Surety Building

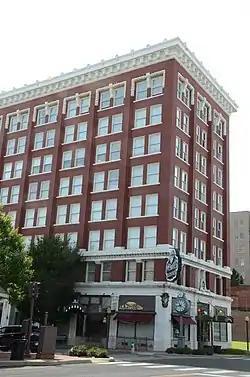
Surety Building, 2015

The Surety Building in Muskogee, Oklahoma is an eight-story skyscraper built for the Southern Surety Company in 1910.